Arianna in Creta

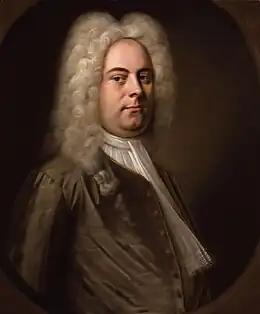
George Frideric Handel

Arianna in Creta ("Ariadne in Crete", HWV 32) is an opera seria in three acts by George Frideric Handel. The Italian-language libretto was adapted by Francis Colman from Pietro Pariati's "Arianna e Teseo", a text previously set by Nicola Porpora in 1727 and Leonardo Leo in 1729.